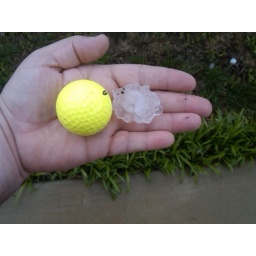
hail in sand rock from Andy Jones